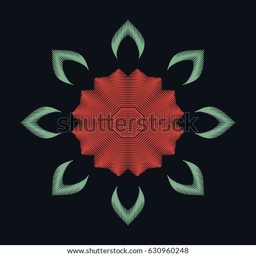
embroidery stitches with flower decoration .